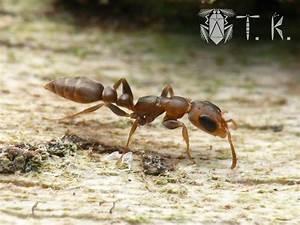
spider